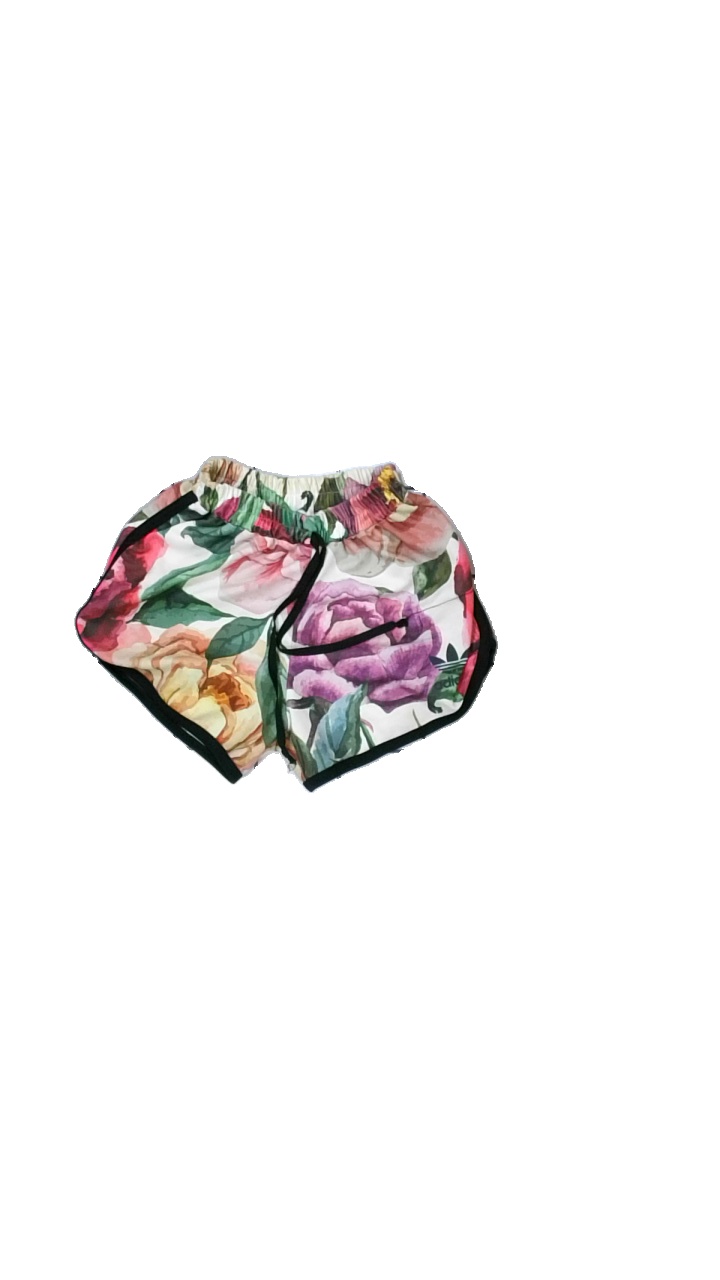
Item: Shorts (Children)
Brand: Adidas
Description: shorts
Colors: Purple, Green, Yellow, Orange, Pink, Multicolor
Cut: Regular
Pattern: Floral print
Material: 100% polyester
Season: All
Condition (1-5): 2
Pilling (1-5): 2
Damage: nopprigt och svett fläckar
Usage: Export
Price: <50